Bullous pemphigoid

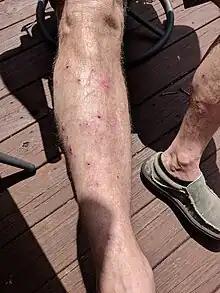

Bullous pemphigoid (a type of pemphigoid) is an autoimmune pruritic skin disease that typically occurs in people aged over 60, that may involve the formation of blisters (bullae) in the space between the epidermal and dermal skin layers. It is classified as a type II hypersensitivity reaction, which involves formation of anti-hemidesmosome antibodies, causing a loss of keratinocytes to basement membrane adhesion.